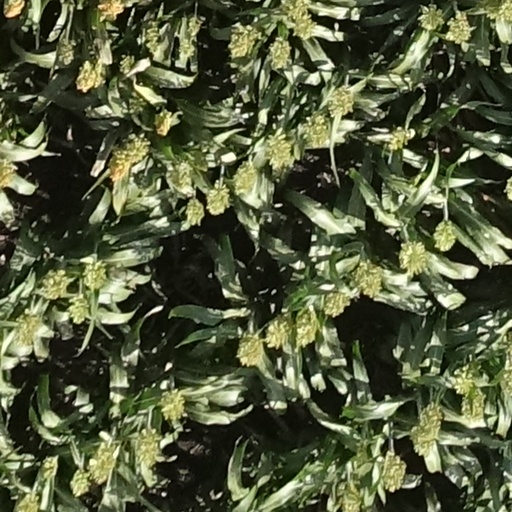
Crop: sorghum